Kyiv

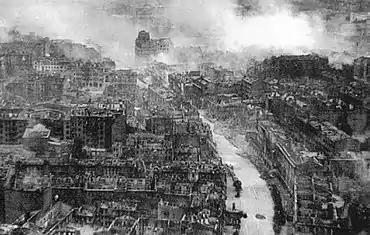
Ruins of Kyiv during World War II

During the Russian industrial revolution in the late 19th century, Kyiv became an important trade and transportation centre of the Russian Empire, specialising in sugar and grain export by railway and on the Dnieper river. By 1900, the city had also become a significant industrial centre, with a population of 250,000. Landmarks of that period include the railway infrastructure, the foundation of numerous educational and cultural facilities, and notable architectural monuments (mostly merchant-oriented). In 1892, the first electric tram line of the Russian Empire started running in Kyiv (the third in the world). Kyiv prospered during the late 19th century Industrial Revolution in the Russian Empire, when it became the third most important city of the Empire and the major centre of commerce in its southwest.